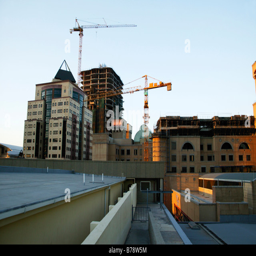
construction showing tall cranes and several high - rise buildings